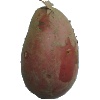
Label: Potato Red 1